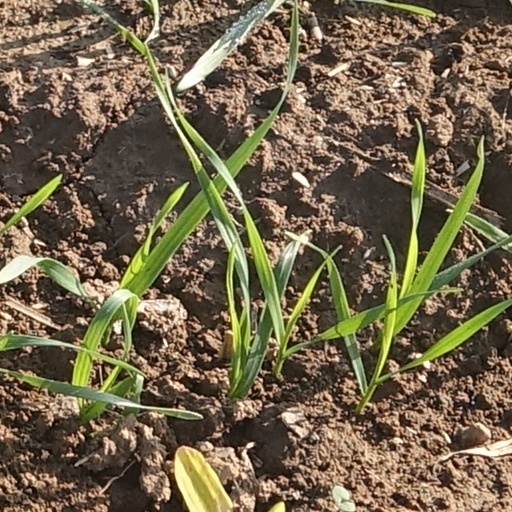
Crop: wheat